The Laidly Worm of Spindleston Heugh

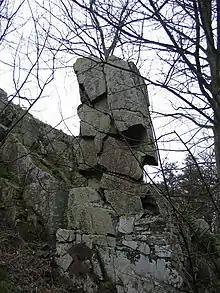
The Spindlestone or Bridle Rock on Spindlestone Heughs.

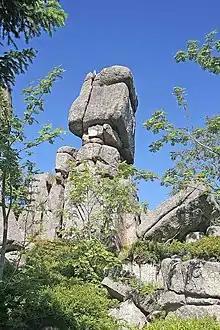
An example of the remarkably similar geological feature known in Czech as Sněžné věžičky (= "Snow turret"), Jizera Mountains, border between Czech Republic and Poland

Spindlestone Heugh (or Heughs) is a dolerite crag on the Great Whin Sill escarpment in the parish of Easington, Northumberland. The Spindlestone itself is a natural stone column standing out from the crag, which is also known as "Bridle Rock". According to a local legend, Child Wynd threw his horse's bridle over the rock before tackling the worm. The ballad describes a cave and a stone trough used by the worm; a feature below the crag is marked "Laidley Worm's Trough" by the Ordnance Survey, but the nearby "Laidley Worm's Cave" was destroyed by quarrying in the 19th century.